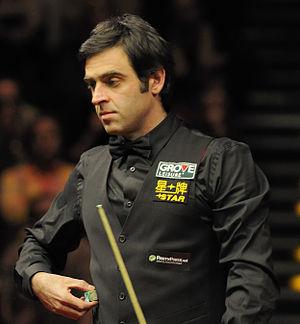
Le championnat du monde de snooker 2008 a lieu du 19 avril au 5 mai 2008 au Crucible Theatre de Sheffield en Angleterre.
Le championnat du monde de snooker 2004 a lieu du 17 avril au 3 mai 2004 au Crucible Theatre de Sheffield en Angleterre.